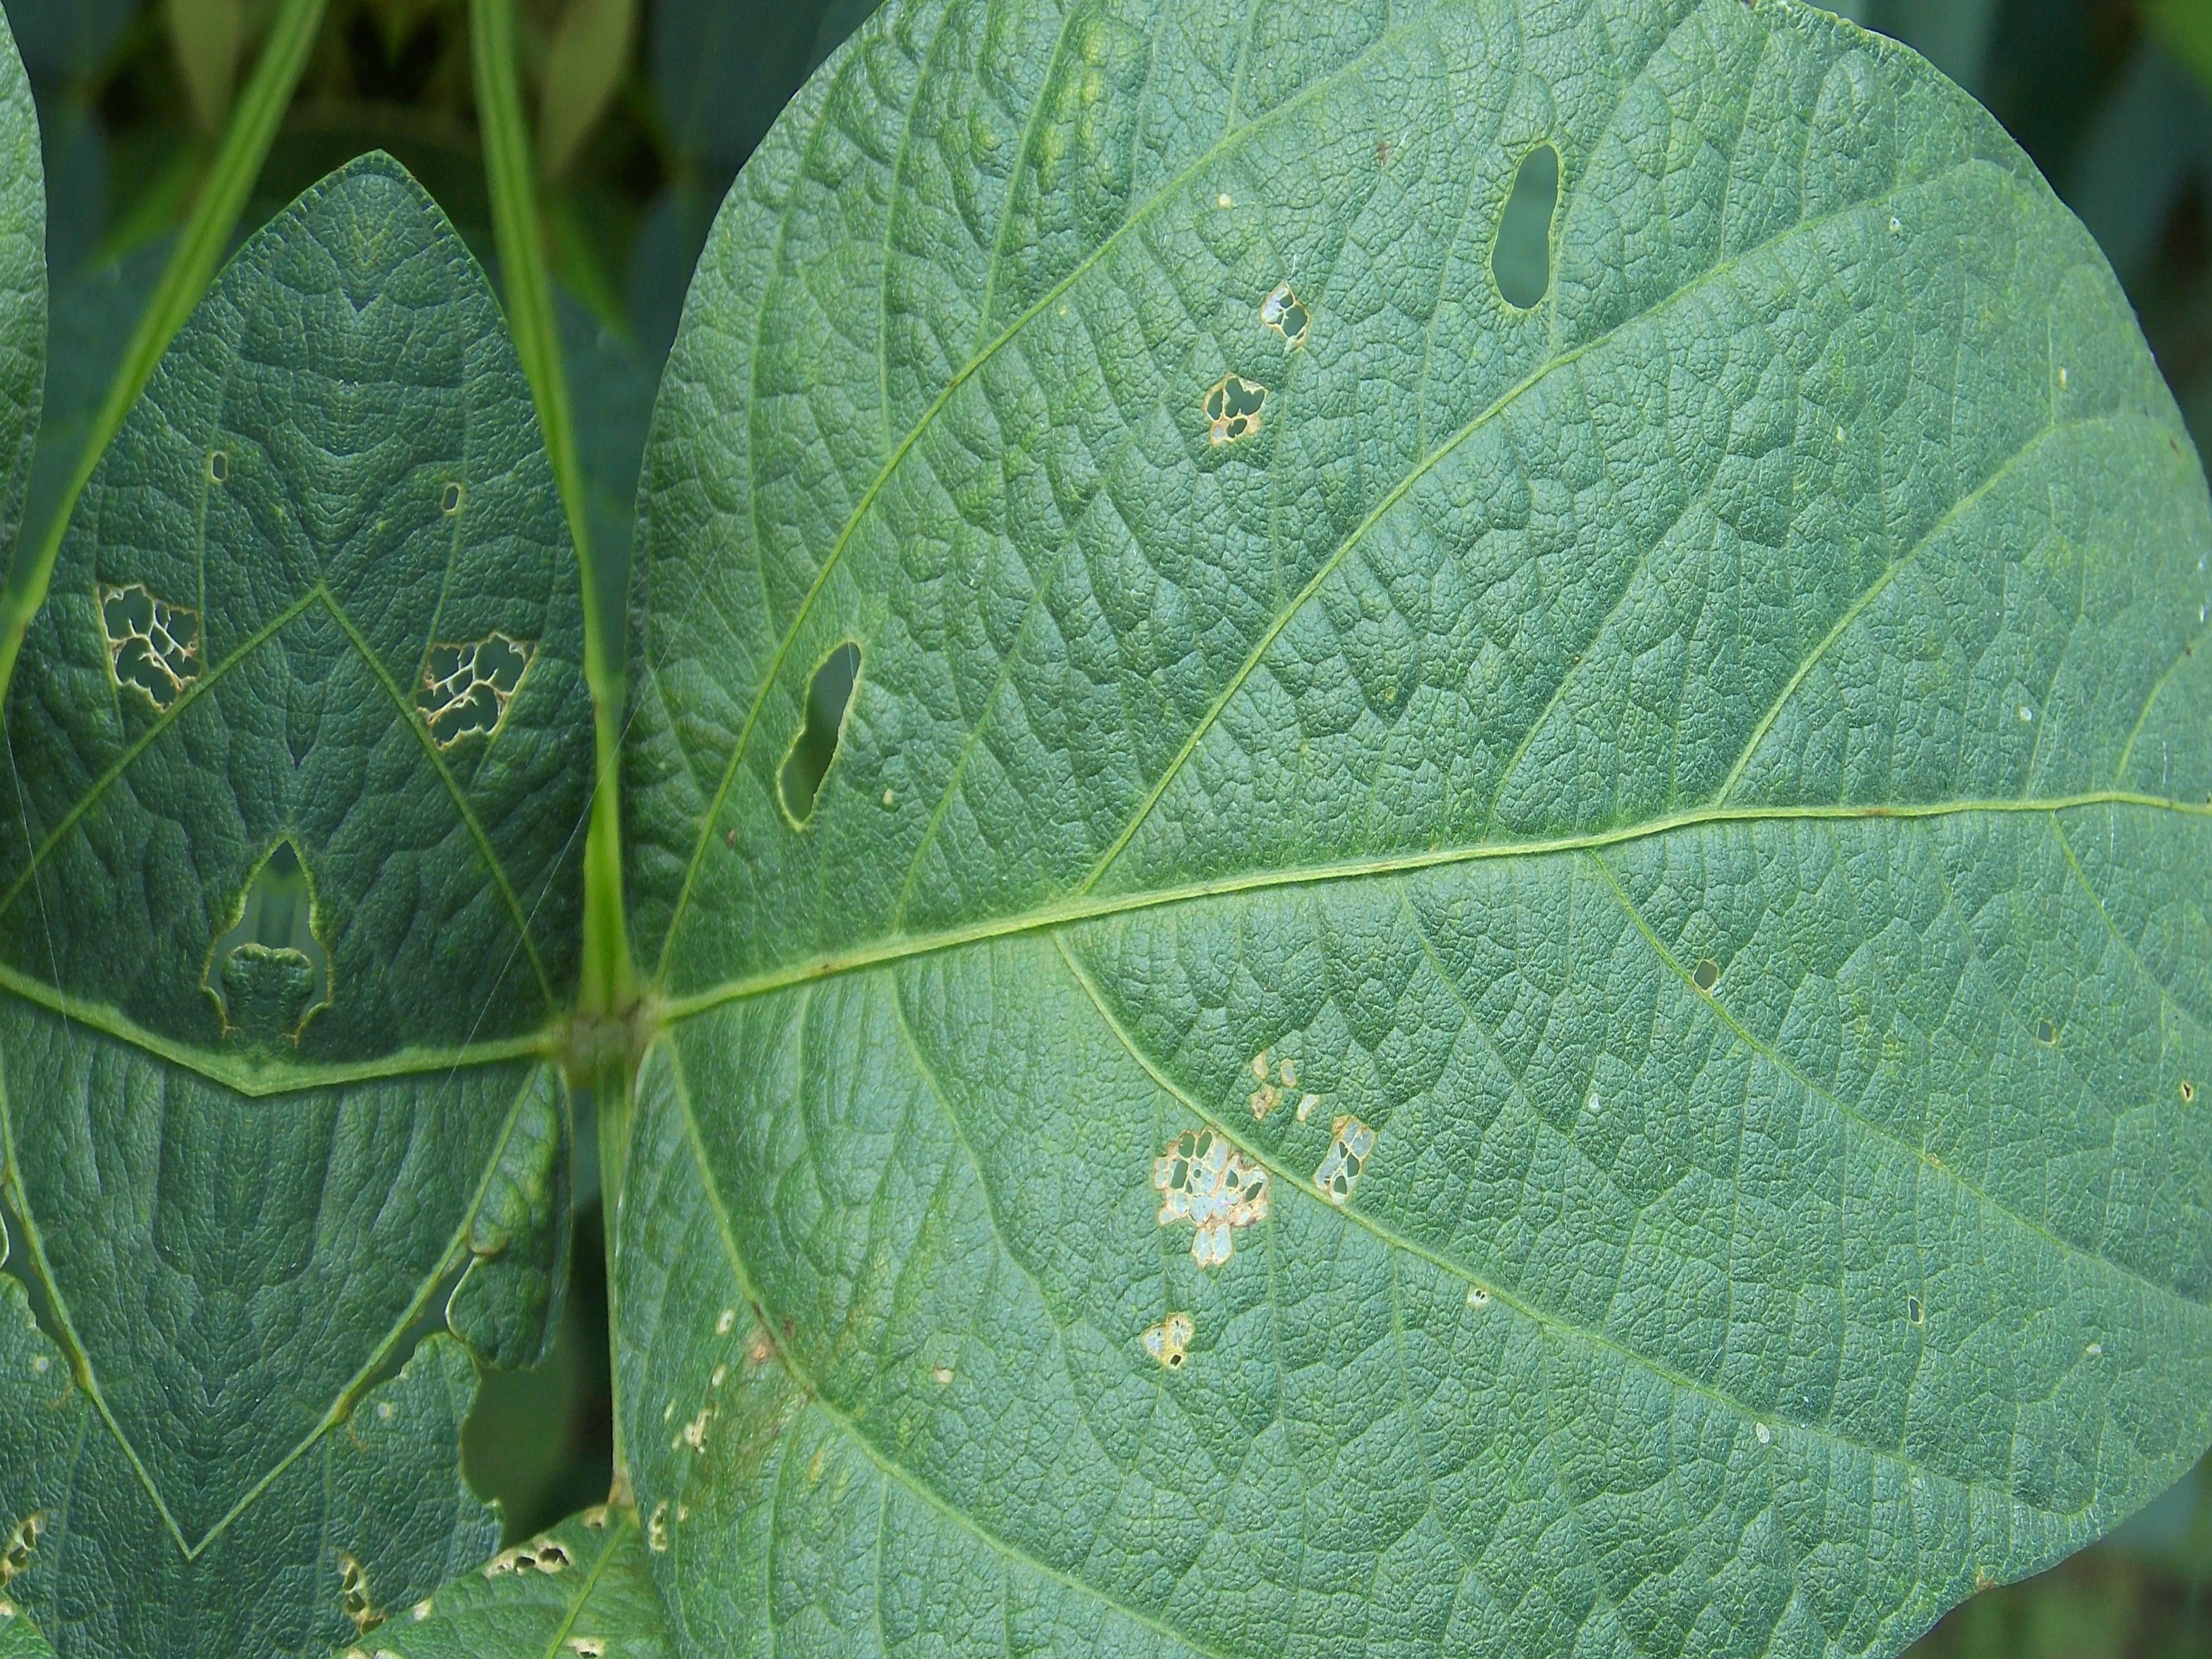
Label: Disease